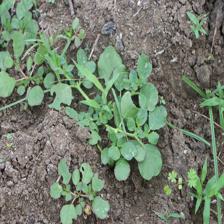
Label: BroadLeafWeed